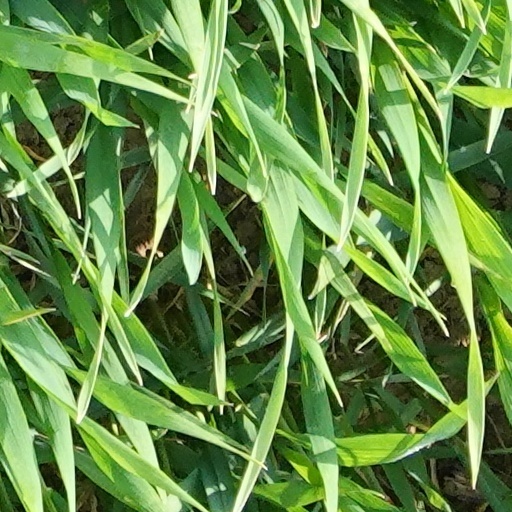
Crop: wheat